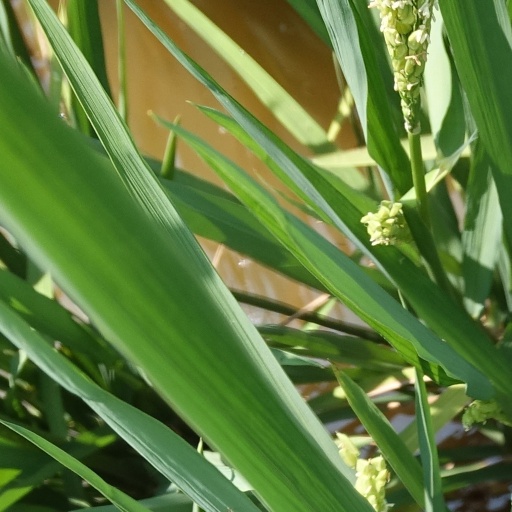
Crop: rice